Middlewich Folk and Boat Festival

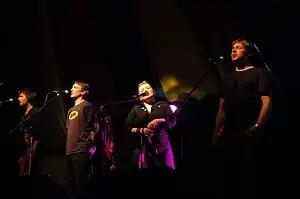
Eliza Carthy and the Ratcatchers (2005)

The Middlewich Folk and Boat Festival takes place in June in Middlewich, Cheshire, England. The festival builds on the town's industrial heritage in which canal boats were used to move coal and other raw materials in the town for the production of salt, and then move the salt out of town, either for use directly, or as a raw material in the manufacture of chemicals such as chlorine and soda ash.